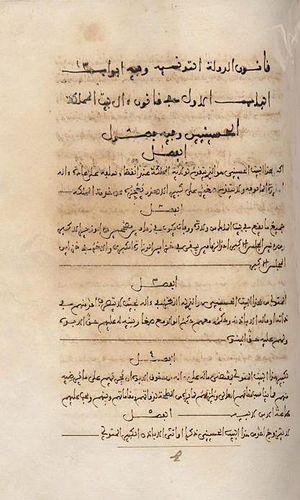
La Constitution tunisienne de 1861 entre en vigueur le 26 avril 1861. Elle succède au Pacte fondamental octroyé le 10 septembre 1857 par le souverain Mohammed Bey.
La Constitution de la Tunisie actuellement en vigueur est adoptée le 26 janvier 2014 et promulguée le 10 février de la même année. Il s'agit de la cinquième loi fondamentale de l'histoire du pays, après le Pacte fondamental de 1857, la Constitution de 1861, la Constitution de 1959 et la loi sur l'organisation provisoire des pouvoirs publics de 2011.